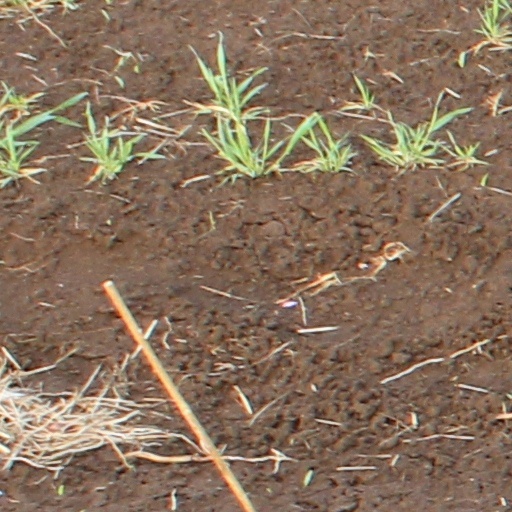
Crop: wheat